Smith Cove (Seattle)

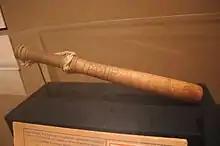
An engraved billy club commemorates police activity in the Battle of Smith Cove.

In 1884 the Seattle, Lake Shore and Eastern Railway (SLSER) bought all but of the the Smiths owned by that time. The SLSER served Boulevard, but did not build any major facilities at Smith Cove. That would be left to James J. Hill and his Great Northern Railway (one of the ancestors of today's BNSF). In 1892, the Great Northern purchased at Smith's Cove and built Piers 38 and 39. These were located to the east of present-day Piers 90 and 91, and constituted the western terminus of a transcontinental railway.